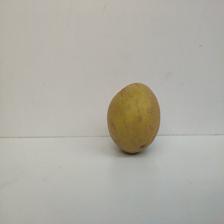
Size: Large